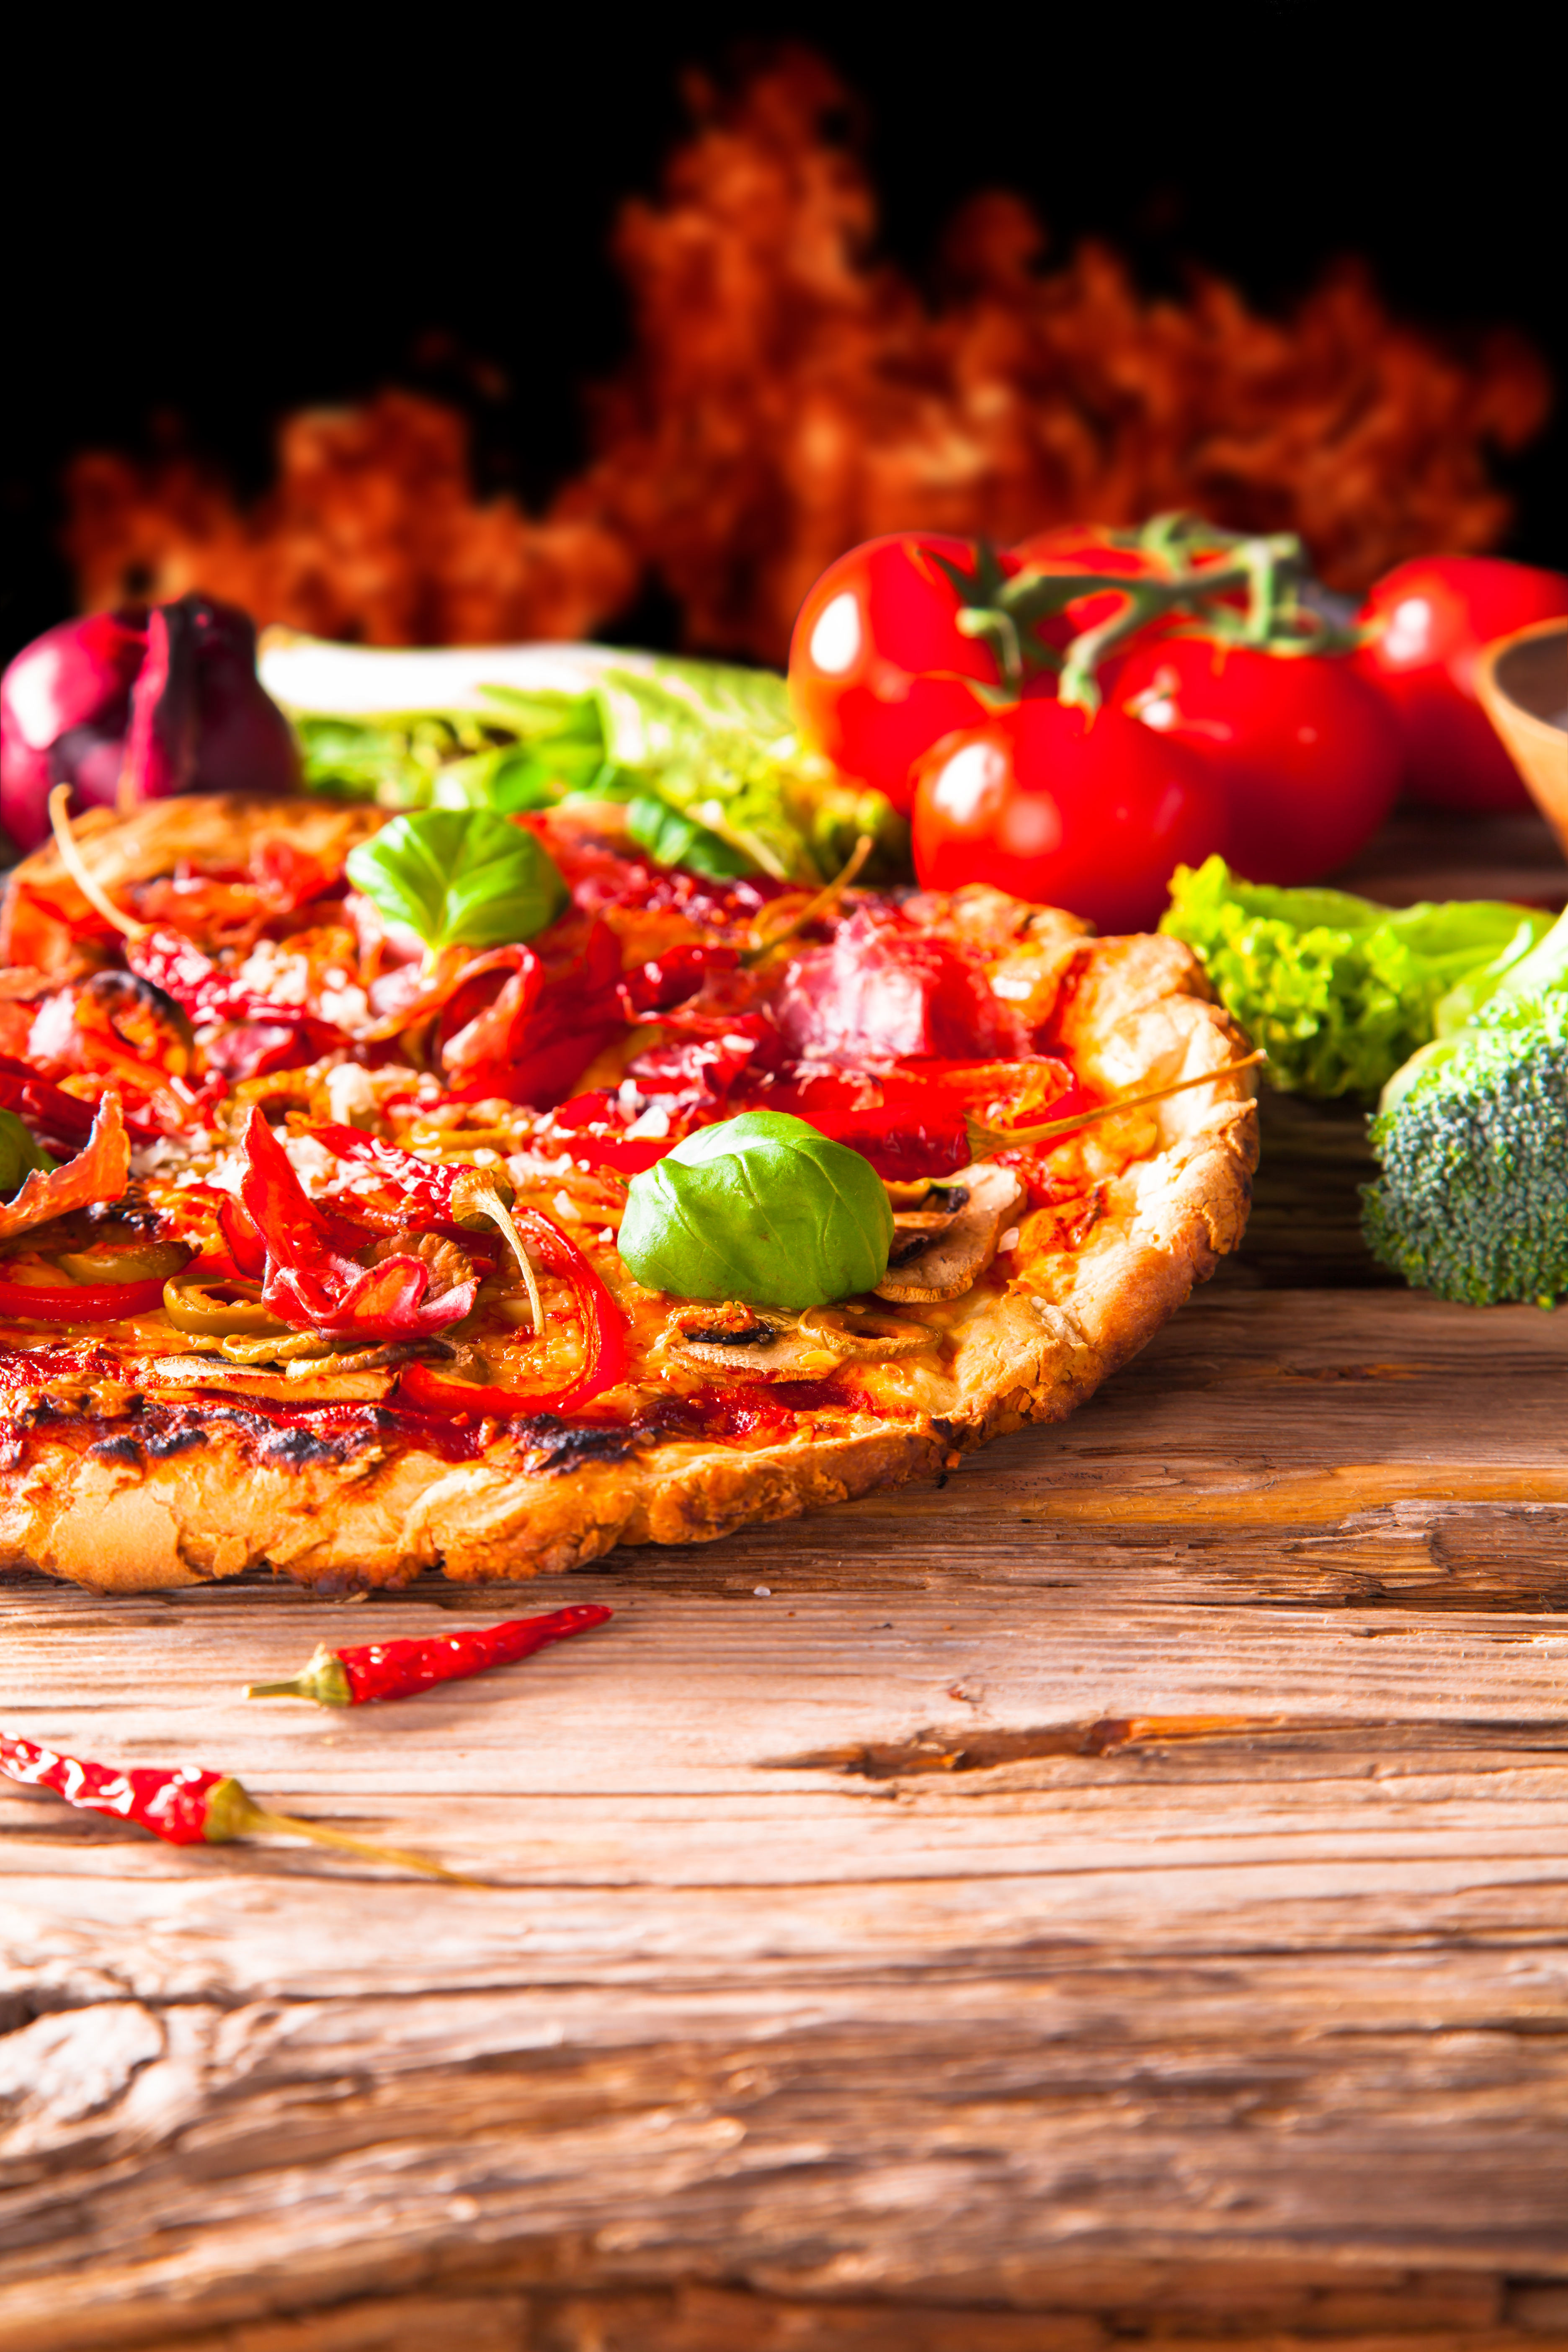
pizza, food, ingredient, recipe, cuisine, dish, natural foods, chili pepper, produce, vegetable, bell peppers and chili peppers, garnish, finger food, sweetness, tableware, meat, event, pimiento, comfort food, vegan nutrition, delicacy, capsicum, tomato, malagueta pepper, junk food, side dish, nightshade family, italian sweet pepper, city, still life photography, strawberries, la carte food, cooking, italian food, wood, peperoncini, still life, american food, bread, thai food, meal, appetizer, fast food, hors d oeuvre, vegetarian food, roasting, bell pepper